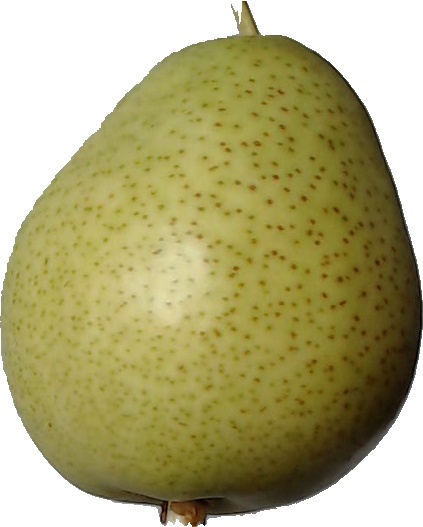
Label: pear_1